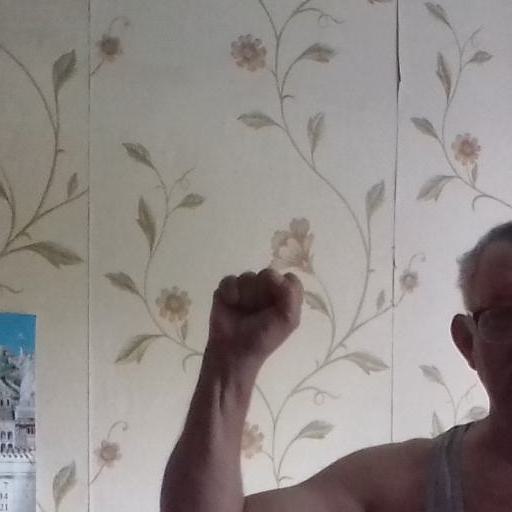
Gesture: fist